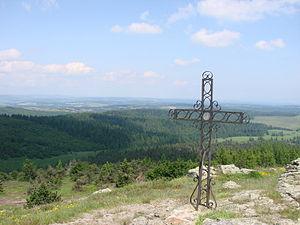
Sommet du Moure de la Gardille
Le Moure de la Gardille est un sommet du Massif central appartenant aux monts de la Margeride en Lozère. Il est situé à proximité du mont Lozère.